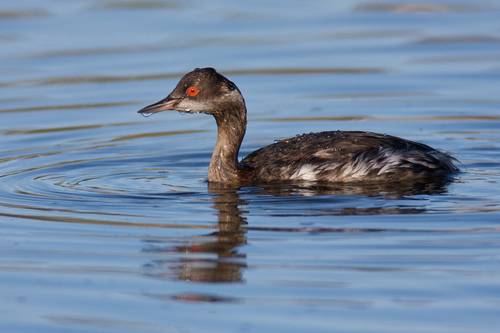
a grey and white bird with black and white feathers.
this bird is mostly brown with very bright orange eyes.
bird has brown body feathers, brown breast feathers, and brown beakthe bird has a red eyering and a long grey throat.
this bird is black with al ong neck and has a long, pointy beak.
the bird swims in water and has gray and white feathers, a long pointed beak and a red, staring eye.
this bird has wings that are brown and has red eyes
this large bird has with a lo bill and bright wings.
this bird has wings that are brown and has red eyesthe bird has a red eyering, curved throat and long bill.
Species: Eared Grebe